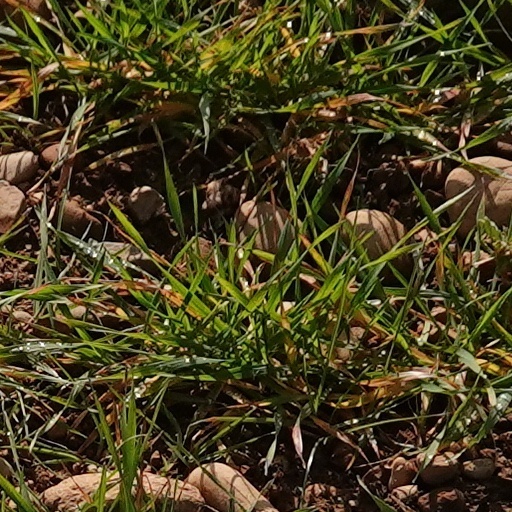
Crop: wheat